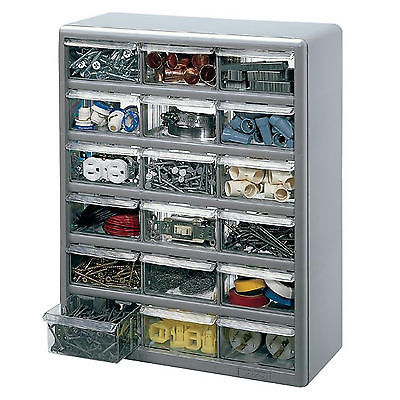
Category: cabinet